Terrorism in the United States

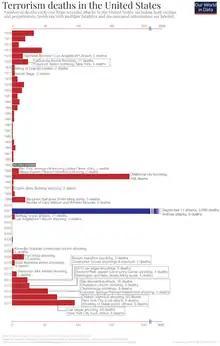

In the United States, a common definition of terrorism is the systematic or threatened use of violence in order to create a general climate of fear to intimidate a population or government and thereby effect political, religious, or ideological change. This article serves as a list and a compilation of acts of terrorism, attempts to commit acts of terrorism, and other such items which pertain to terrorist activities which are engaged in by non-state actors or spies who are acting in the interests of state actors or persons who are acting without the approval of foreign governments within the domestic borders of the United States.